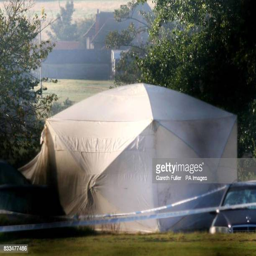
a police forensic tent in the grounds